History of Rome

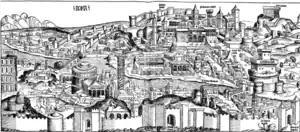
View of Rome in 1493

In 1188 the new communal government was finally recognised by Pope Clement III. The Pope had to make large cash payments to the communal officials, while the 56 senators became papal vassals. The Senate always had problems in the accomplishment of its function, and various changes were tried. Often a single Senator was in charge. This sometimes led to tyrannies, which did not help the stability of the newborn organism.